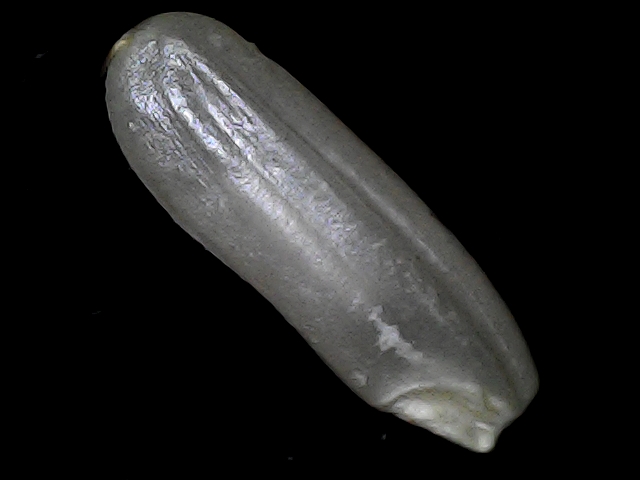
Rice variety: BD30